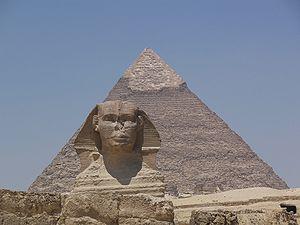
Pyramide de Khéphren et le Sphinx de Gizeh. 25 mai 2007.